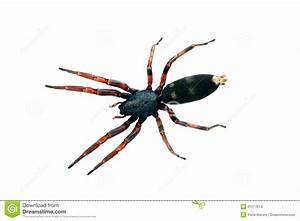
Label: ragno